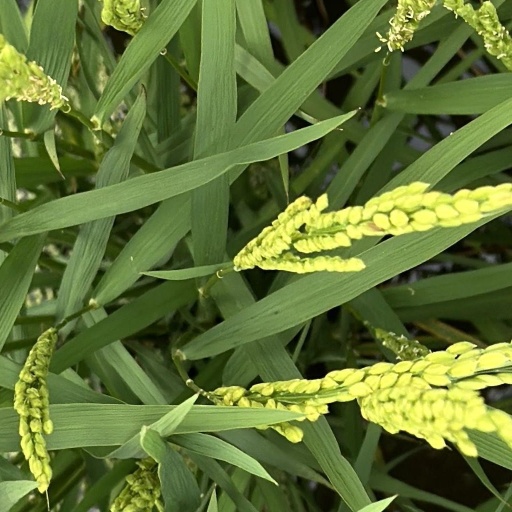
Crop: rice